Hitoshi Imamura

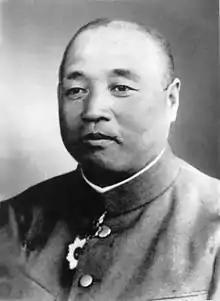

was a Japanese general who served in the Imperial Japanese Army during World War II, and was subsequently convicted of war crimes. Finding his punishment to be too light, Imamura built a replica of his prison in his garden and confined himself there until his death.